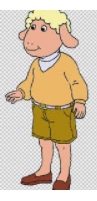
Portrait style: Cartoon Portrait